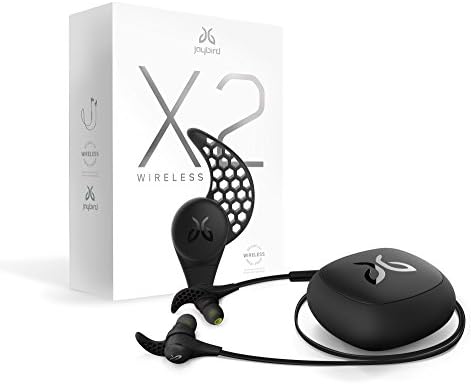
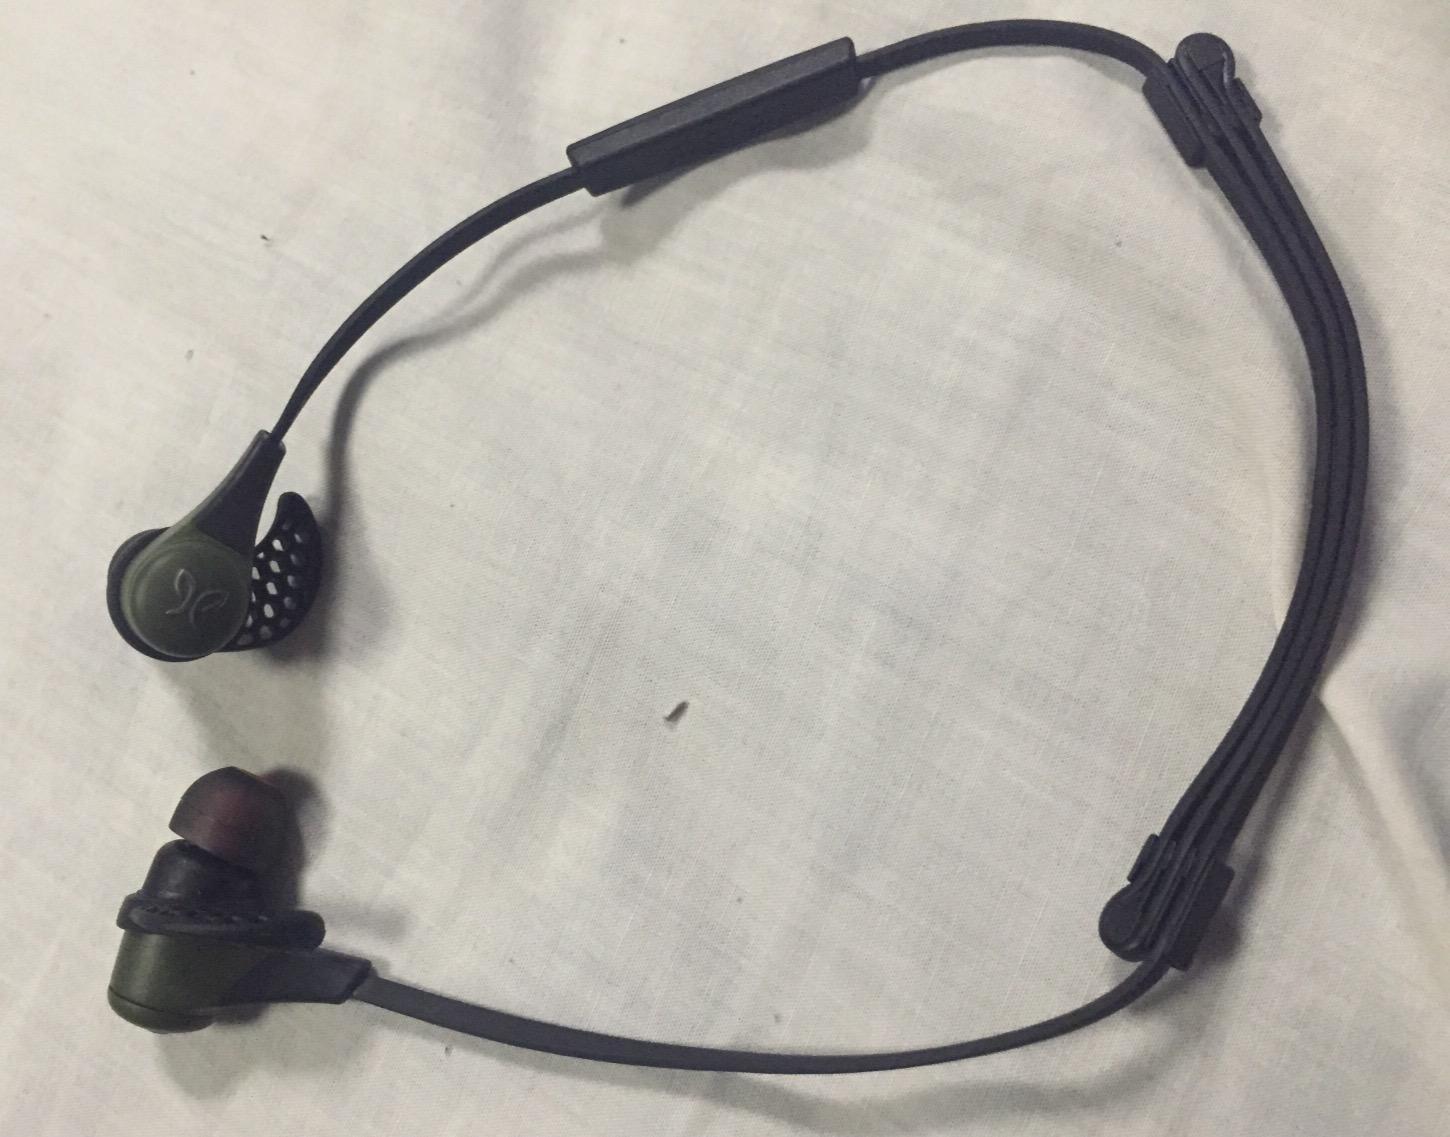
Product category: headphones
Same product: yes